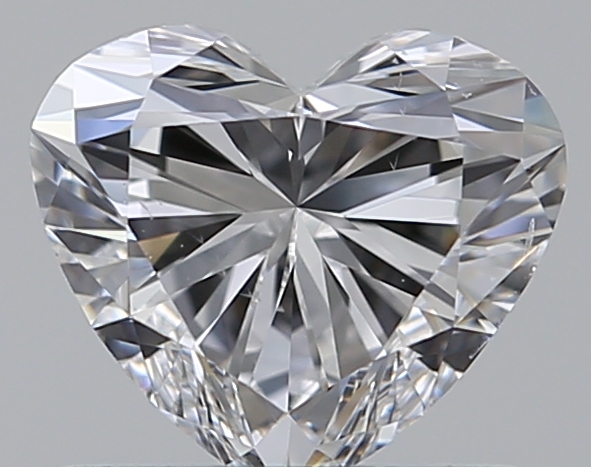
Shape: heart
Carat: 0.7
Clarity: VS2
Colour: D
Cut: EX
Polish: EX
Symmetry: EX
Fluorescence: N
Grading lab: GIA
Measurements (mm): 5.39 x 6.17 x 3.66